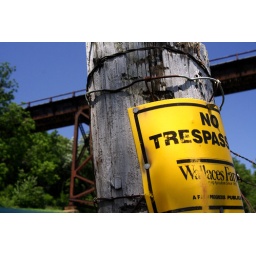
sign under Kate shelley bridge near boone ia